Hart Island

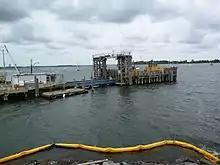
Hart Island ferry pier

Originally, City Cemetery occupied on the northern and southern tips of Hart Island, while the center two-thirds of the island was habitable. In 1985, sixteen bodies of people who died from AIDS were buried in deep graves on a remote section of the southern tip of the island because at the time it was feared that their remains would be contagious. An unnamed infant victim of AIDS is buried in the only single grave on Hart Island with a concrete marker that reads SC (special case) B1 (Baby 1) 1985. Since then, thousands of people who have died of AIDS have been buried on Hart Island, but the precise number is unknown.